Rock Band 2

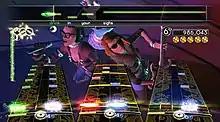
A screenshot of a full band playing Lush's "De-Luxe" in "Rock Band 2". Each instrument is represented by a different interface: lead guitar (left), drums (middle), bass guitar (right), vocals (top). The Band Meter (green meter on left) measures the performance of each band member, while the Energy Meter (gold meter beneath each interface) tracks each player's Overdrive.

During cooperative play as a band, all players earn points towards a common score, though score multipliers and "Overdrive" are tracked separately for each player. Overdrive is individually collected by players during select portions of a song by successfully playing all white notes (or yellow notes for vocals) within that section (or by using the guitar controller's whammy bar during white sustained notes). Once a player's Energy Meter is filled halfway, they can deploy their Overdrive, resulting in the "Band Meter" (which tracks how well each player is doing) changing more dramatically. This allows players to strategically use Overdrive to raise the Band Meter and pass portions of a song they otherwise might have failed. Overdrive can be used to activate score multipliers, which vary based on a player's note streak. Players can deploy Overdrive independently of each other, as well as collect additional Overdrive while it is deployed and draining.